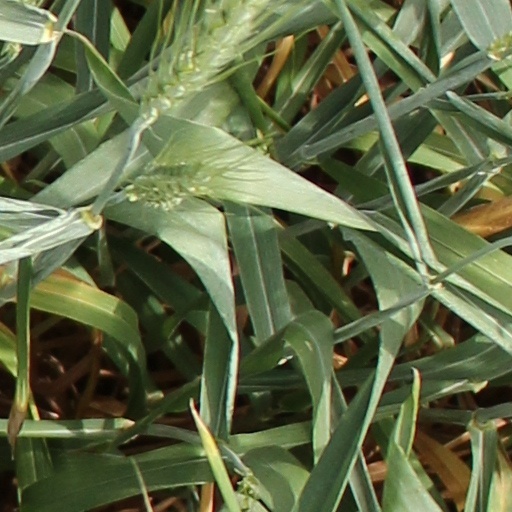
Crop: wheat